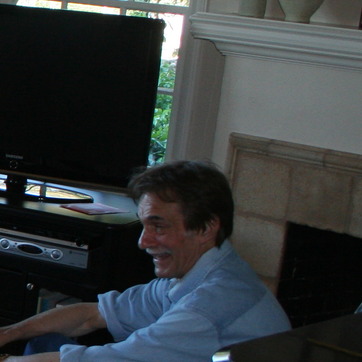
Material: hair